Bernoy-le-Château

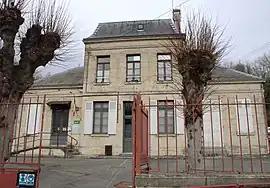
Town hall of the "commune nouvelle".

Bernoy-le-Château is a commune in the department of Aisne in the Hauts-de-France region of northern France. It was established as a "commune nouvelle" on 1 January 2023 from the merger of the communes of Berzy-le-Sec and Noyant-et-Aconin.